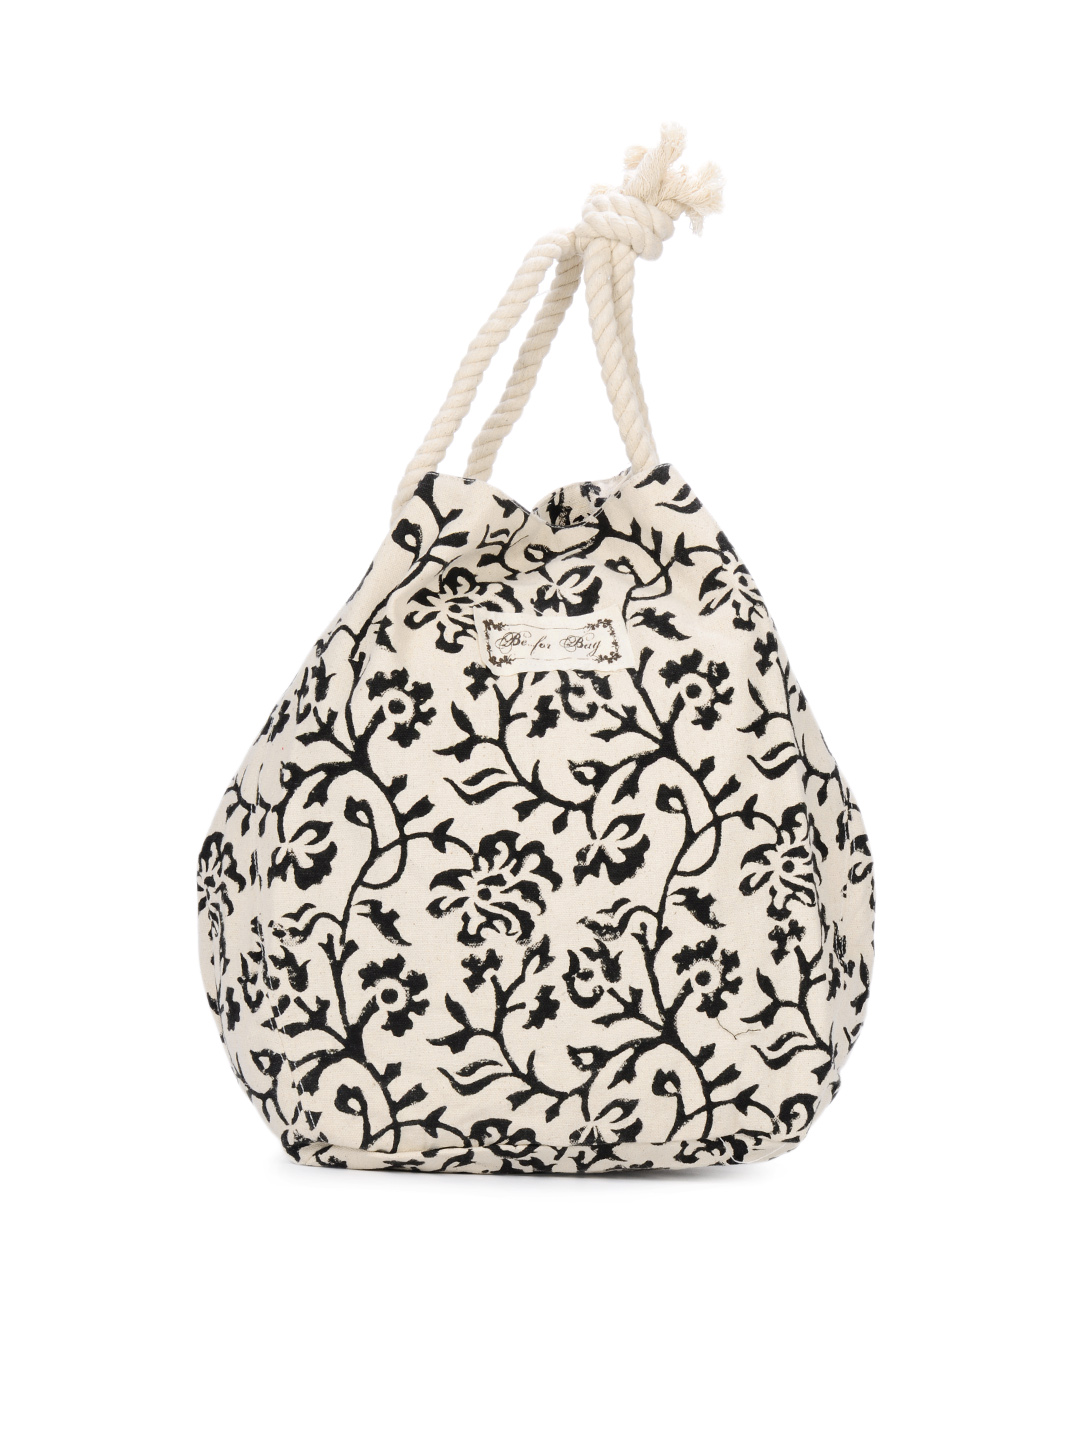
Be For Bag Women Zoli Beige Bag
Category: Accessories / Bags / Handbags
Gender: Women
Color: Beige
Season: Summer 2015
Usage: Casual